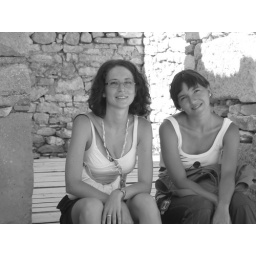
Two lost souls swimming in a fish bowl